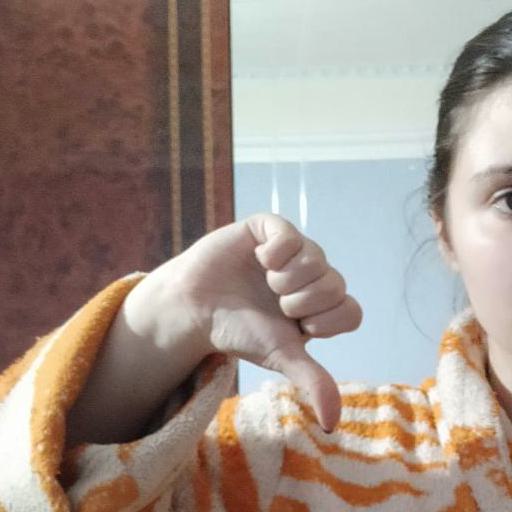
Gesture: dislike